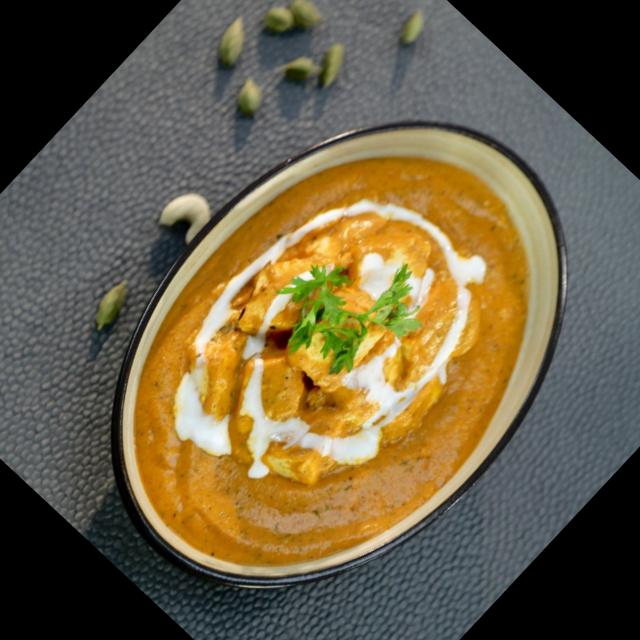
Dish: shahi_paneer